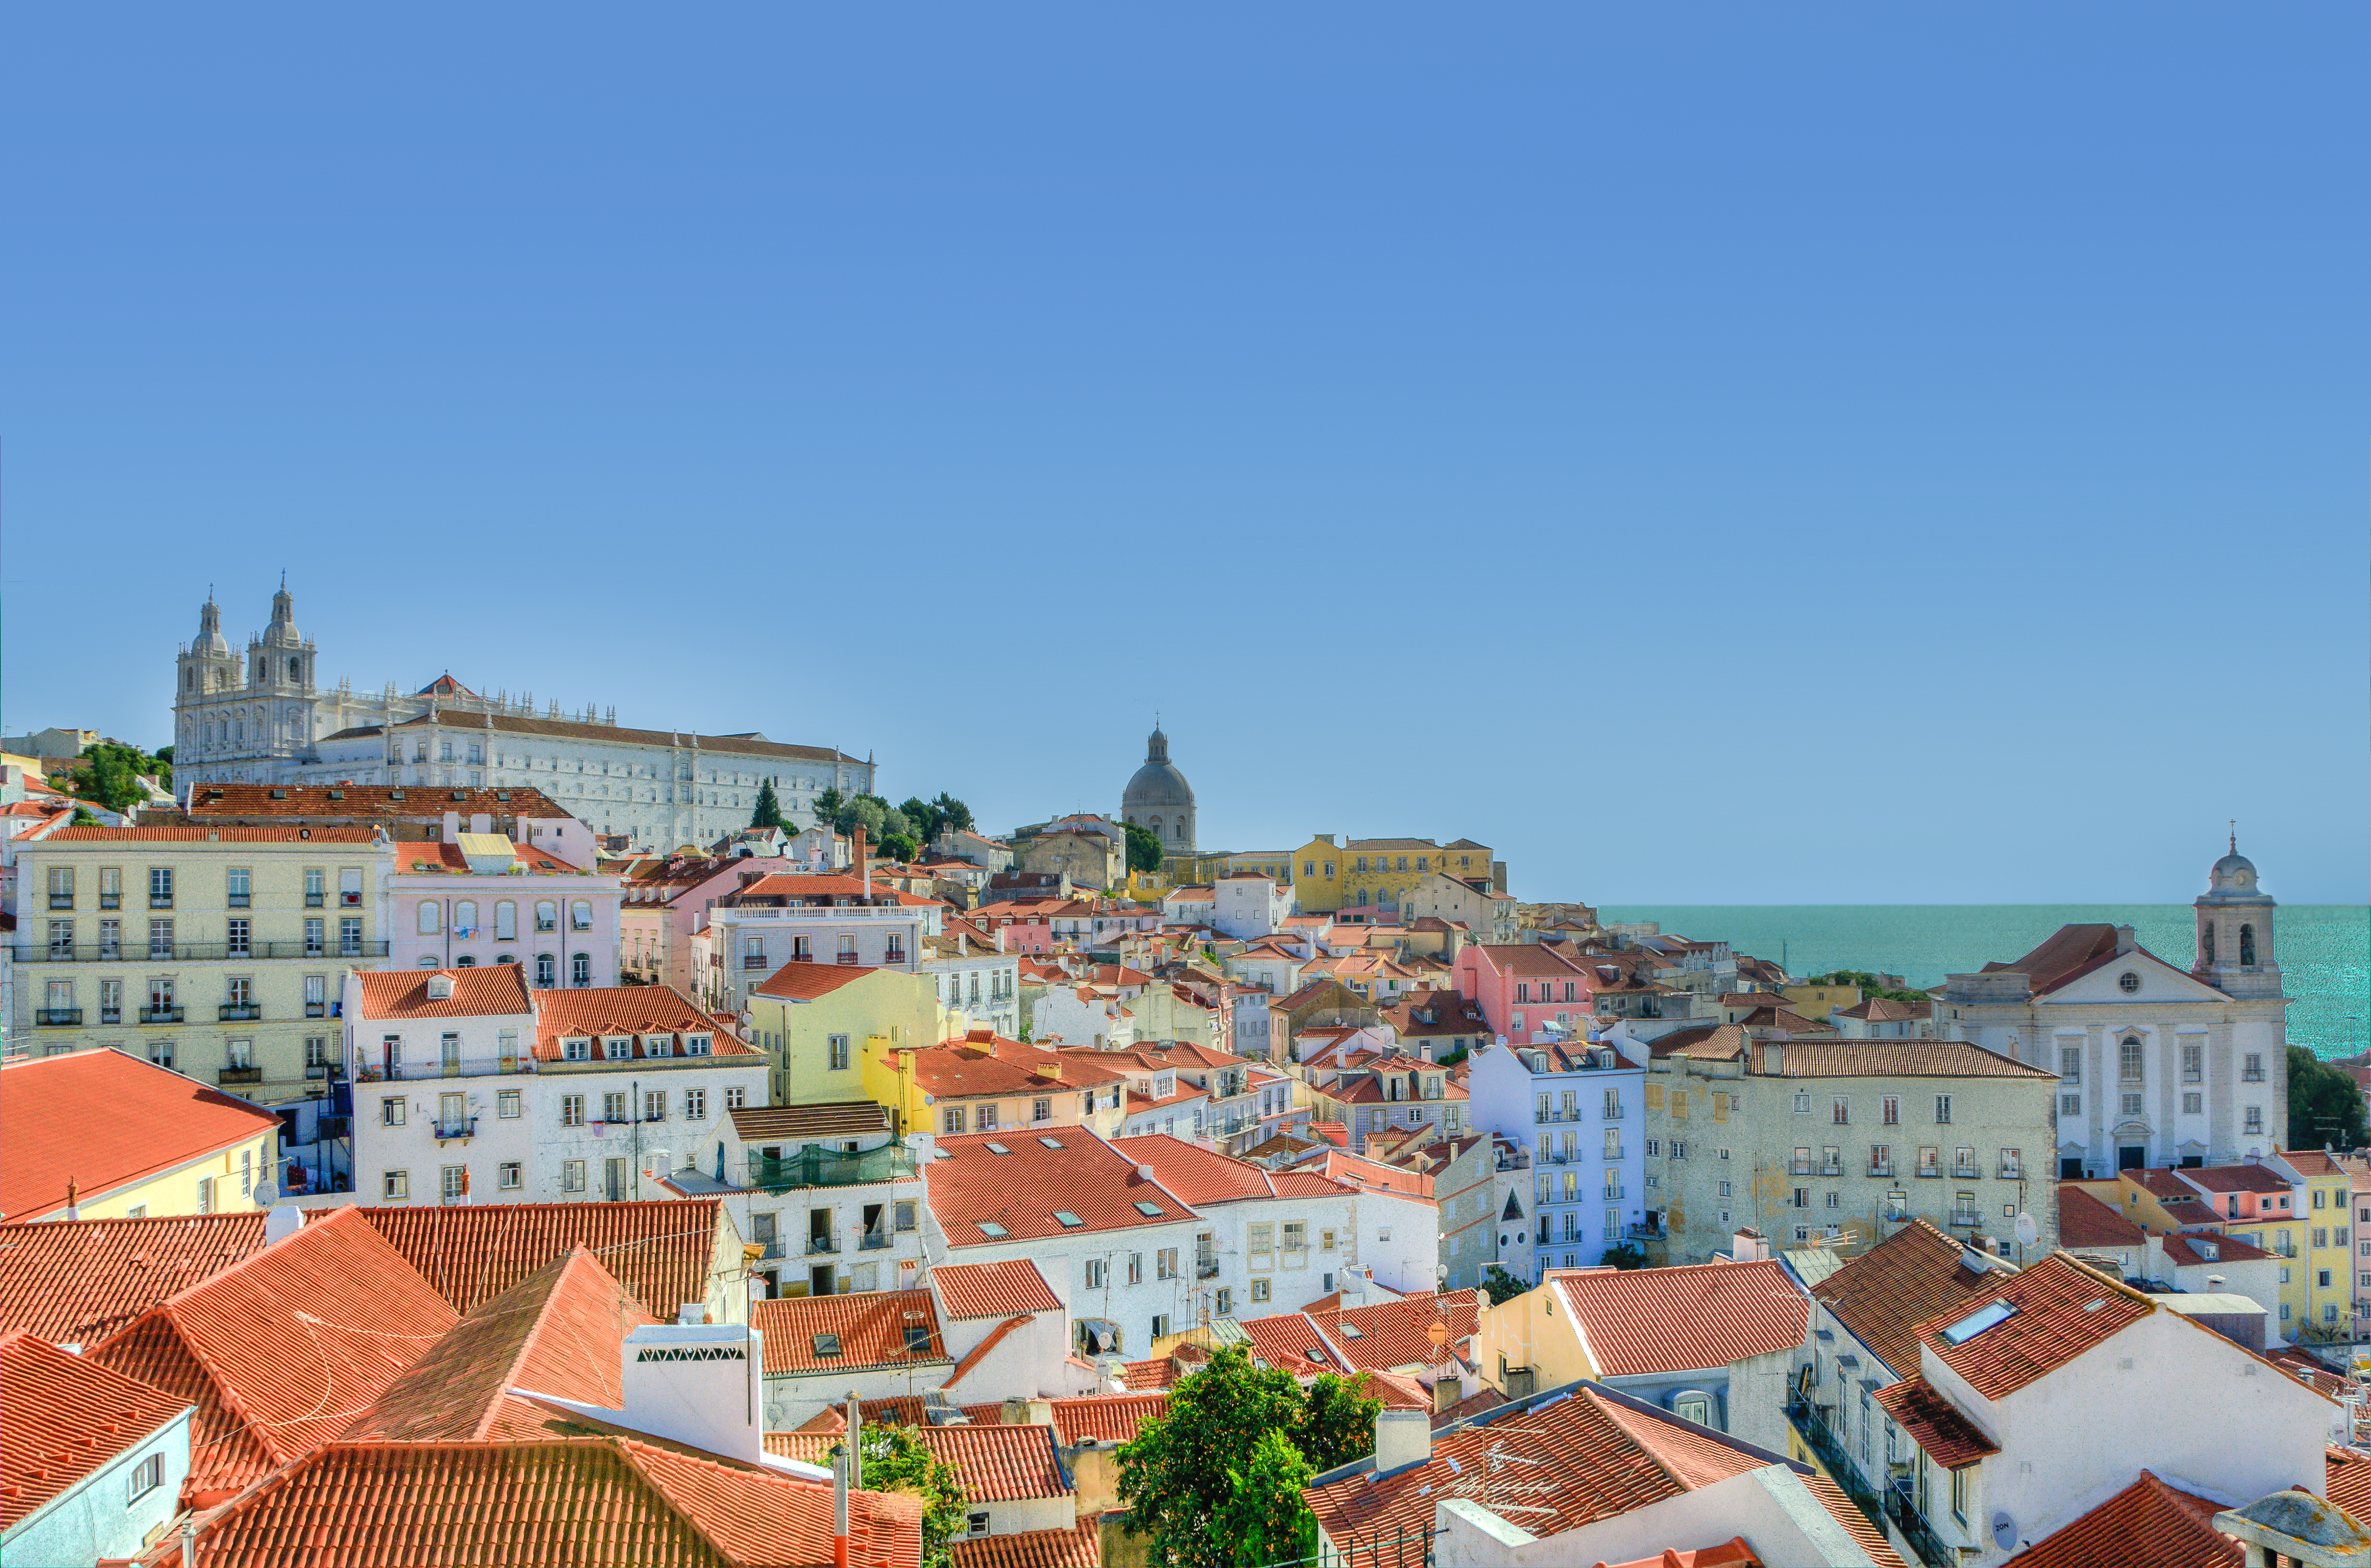
sea, coast, town, city, cityscape, panorama, vacation, village, houses, portugal, lisbon, neighbourhood, small town, residential area, geographical feature, human settlement